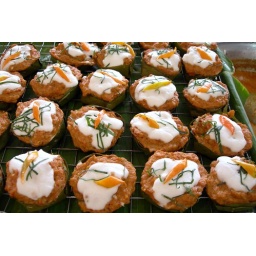
Hor Mok (steamed curry in a banana leaf cup) for sale at the food market at Bangkok's Weekend Market.